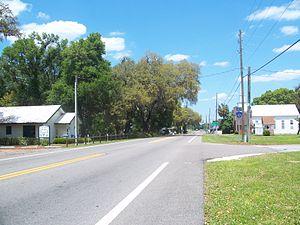
Altoona est une zone faiblement habitée, désignée sous l'appellation de Census-designated place aux États-Unis. Altoona est située dans le Comté de Lake, dans l'État de Floride.